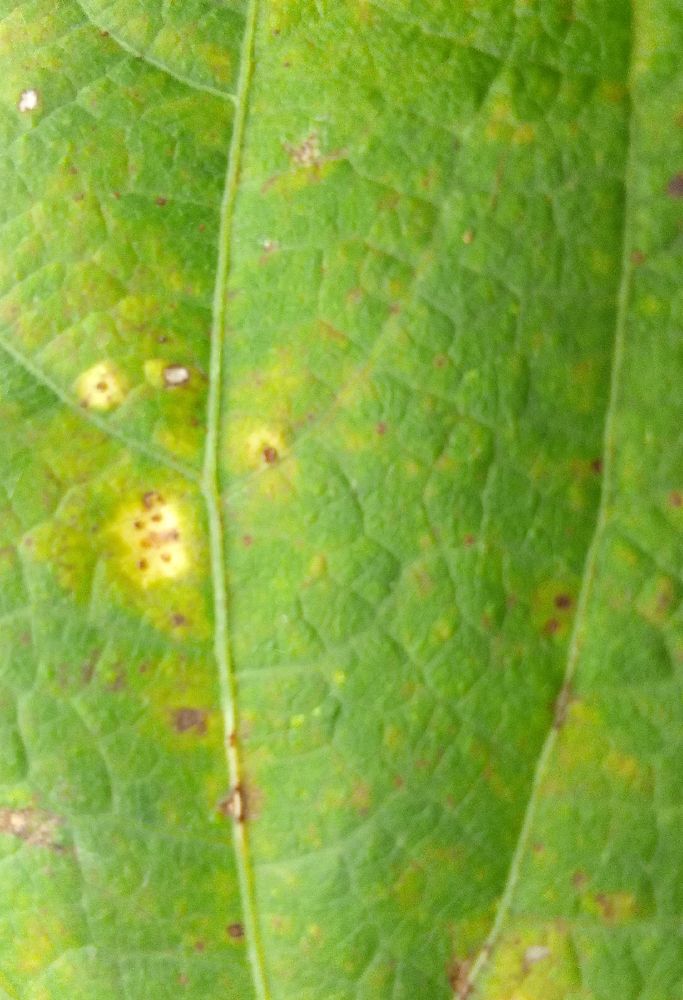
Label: rust